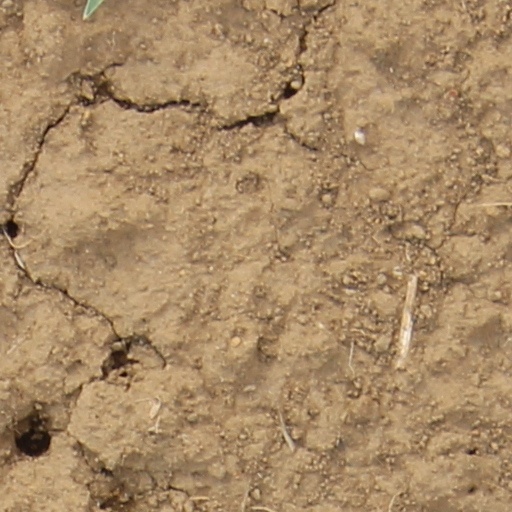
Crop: wheat